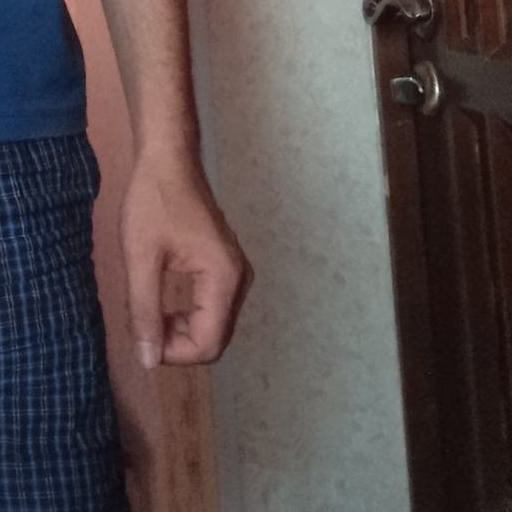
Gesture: no_gesture